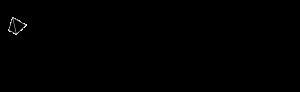
Un cristal de Kossel est un cristal théorique constitué d'un empilement de blocs microscopiques, conçu par le physicien allemand Walther Kossel. Ses faces obéissent au modèle TLK, c'est-à-dire qu'elles sont formées de terrasses, de ressauts et de coudes.